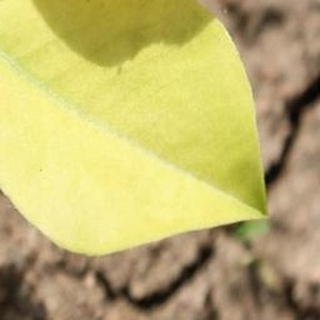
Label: groundnut_nutrition_deficiency